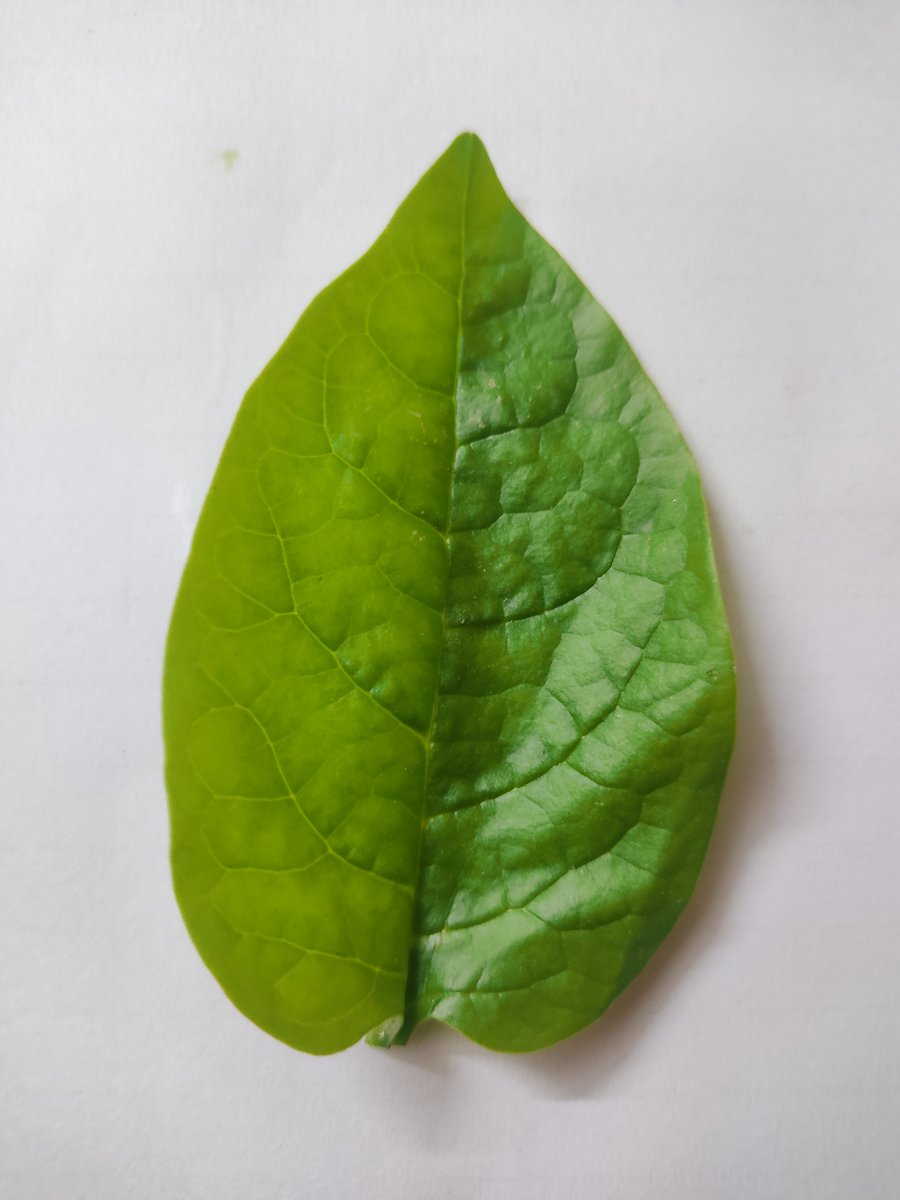
Label: Healthy-Leaf